Falaq-2

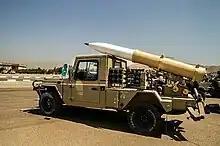
Falaq-2 rockets mounted on a truck. The Falaq-2 rocket has been partially inserted into the launch tube.

The Falaq-2 missile is the second generation of Falaq unguided artillery rocket systems. This system was also developed in the 1990s by the Shahid Bagheri Industries, which is part of the Aerospace Industries Organization.